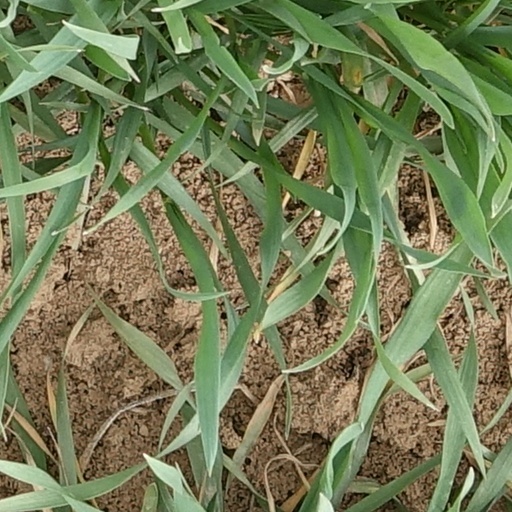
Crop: wheat